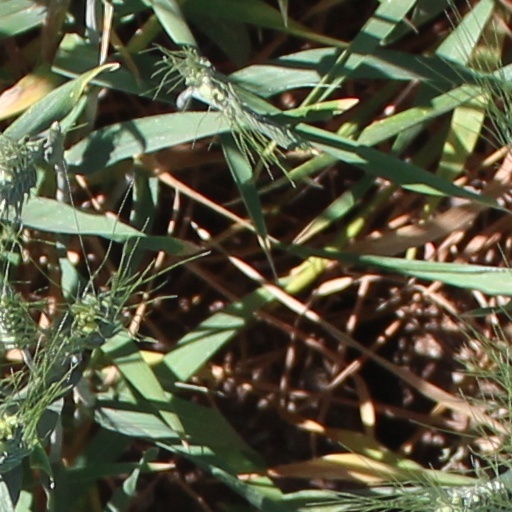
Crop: wheat